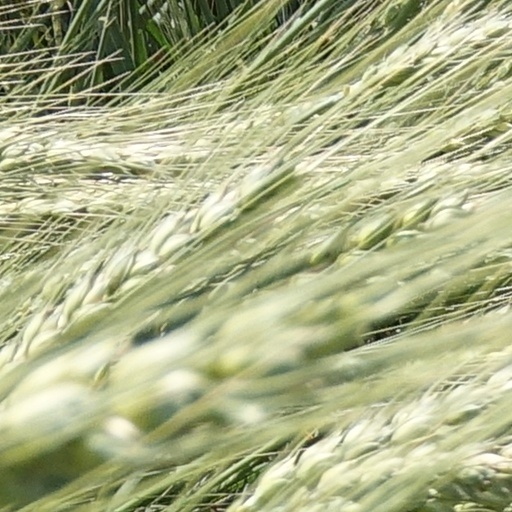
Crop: wheat